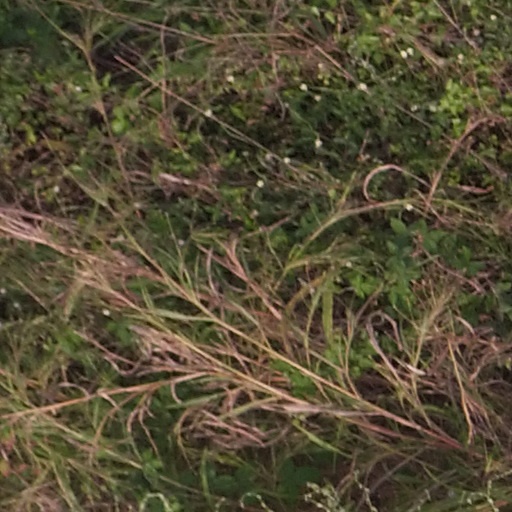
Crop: maize; corn